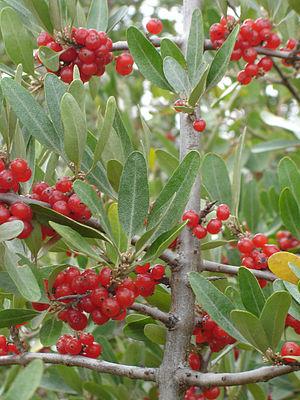
Les shépherdies communément appelés buffaloberry ou airelle rouge. Il s'agit d'un genre de petits arbustes aux feuilles argentées et caduques et dont les baies sont rouges, plutôt amères mais comestibles. Les plantes sont originaires du nord et de l'ouest de l'Amérique du Nord, proches des genres Elaeagnus et Hippophae. Ce sont des buissons au feuillage argenté et. La shépherdie croit dans une grande partie du Canada, surtout dans le cas de la shépherdie du Canada. Quant à la shépherdie argentée, elle se trouve surtout dans les Prairies canadiennes et dans l’Ouest canadien.